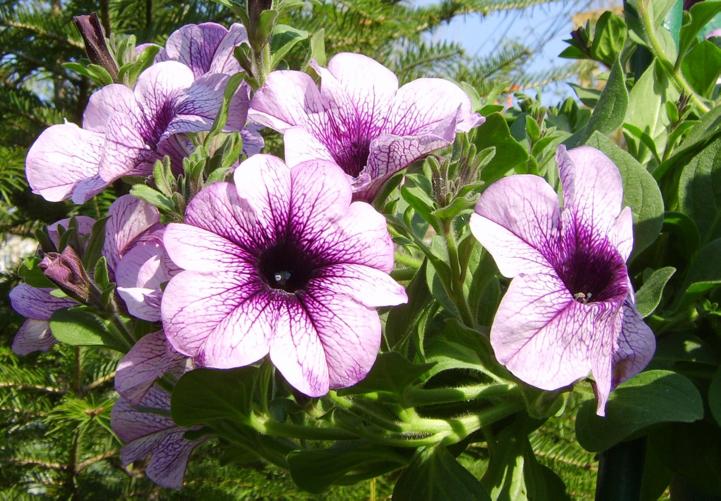
Label: petunia